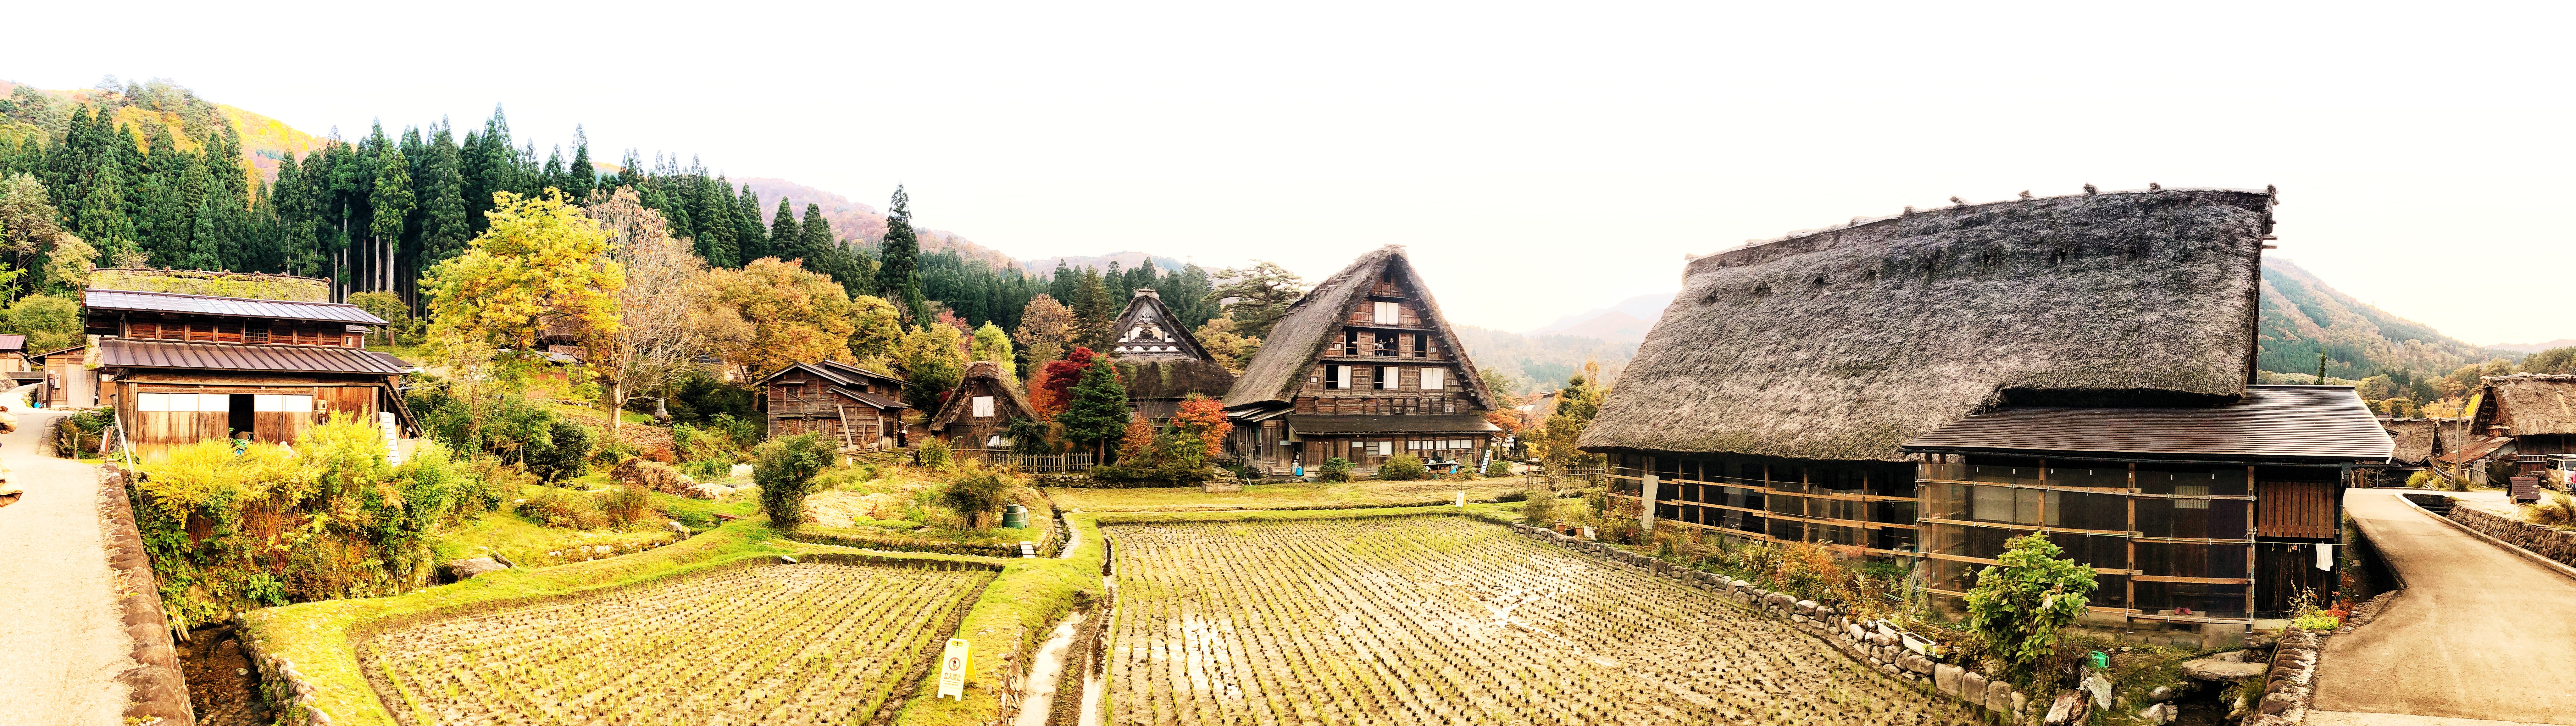
natural landscape, property, rural area, thatching, building, farm, cottage, landscape, village, home, grass, house, roof, farmhouse, estate, paddy field, hut